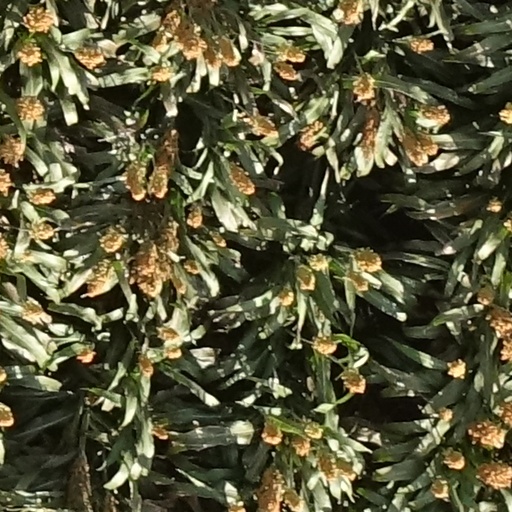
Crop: sorghum